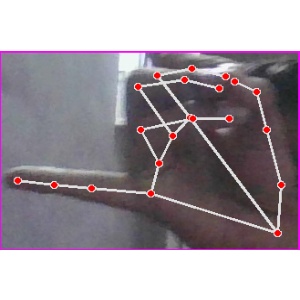
अक्षर: च